Chinese people in India

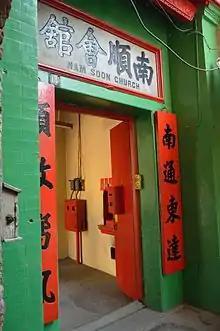
Entrance of Nam Soon Church 南顺会馆, Kolkata

The first record of travel from China is Faxian, a monk who temporarily visited Tampralipta, in what is now Tamluk in the 5th century AD. Because of influences from other languages, many words in Bengali language can be attributed to Chinese influences. For example, "chini", the Bengali word for "sugar" comes from the word for China, and words like "Chinamati" for porcelain china hint at Chinese influences.